The Newcastle Argus and District Advertiser

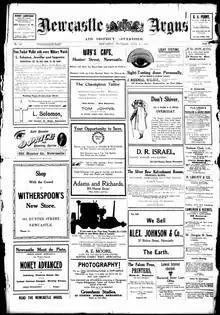
The front page of the "Newcastle Argus and District Advertiser" on 15 July 1916.

The Newcastle Argus and District Advertiser was an English language newspaper published in Newcastle, New South Wales, Australia in the early 20th century. It later became "The Toiler" and then "The Industrialist".